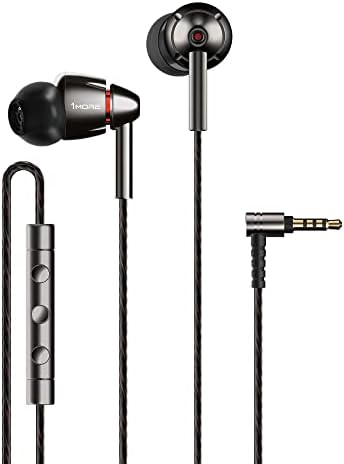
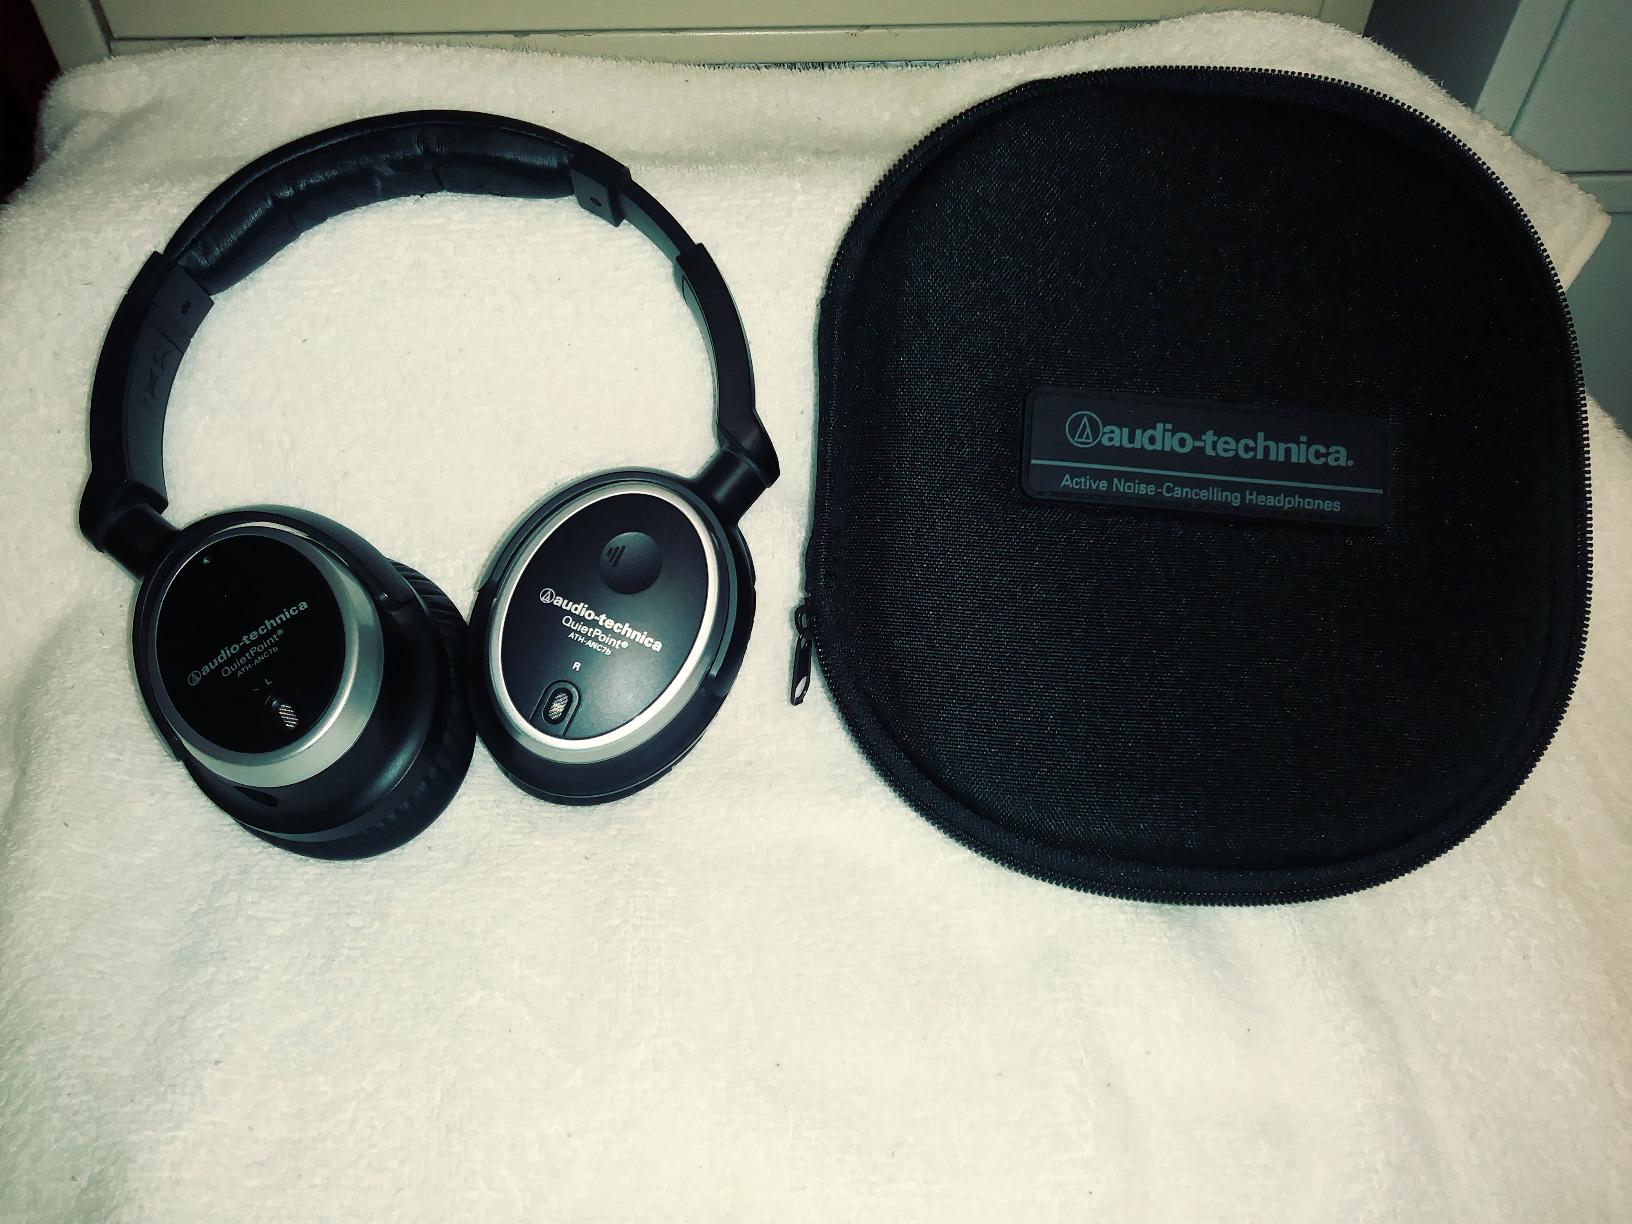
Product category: headphones
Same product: no